Pol Lirola

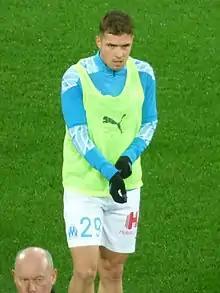
Lirola with Marseille in 2021

Pol Mikel Lirola Kosok (born 13 August 1997) is a Spanish professional footballer who plays as right-back for Ligue 1 club Marseille.